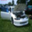
Label: automobile